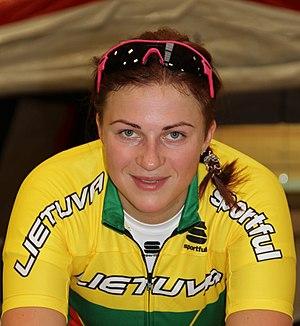
Vaida Pikauskaitė est une coureuse cycliste lituanienne. Spécialiste de la piste, elle est championne d'Europe de poursuite par équipes en 2012, avec Vilija Sereikaitė et Aušrinė Trebaitė. En 2015, elle arrête sa carrière de cycliste après avoir couru principalement des courses sur route pendant plusieurs années sans grand succès.